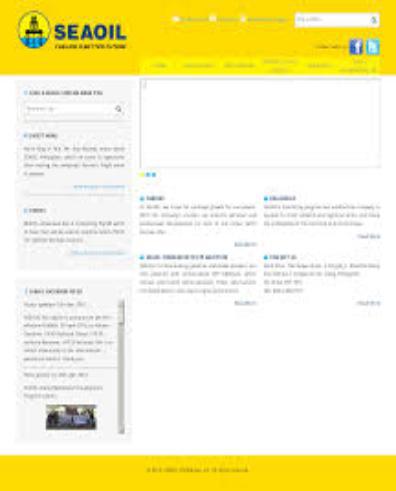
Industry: Transportation